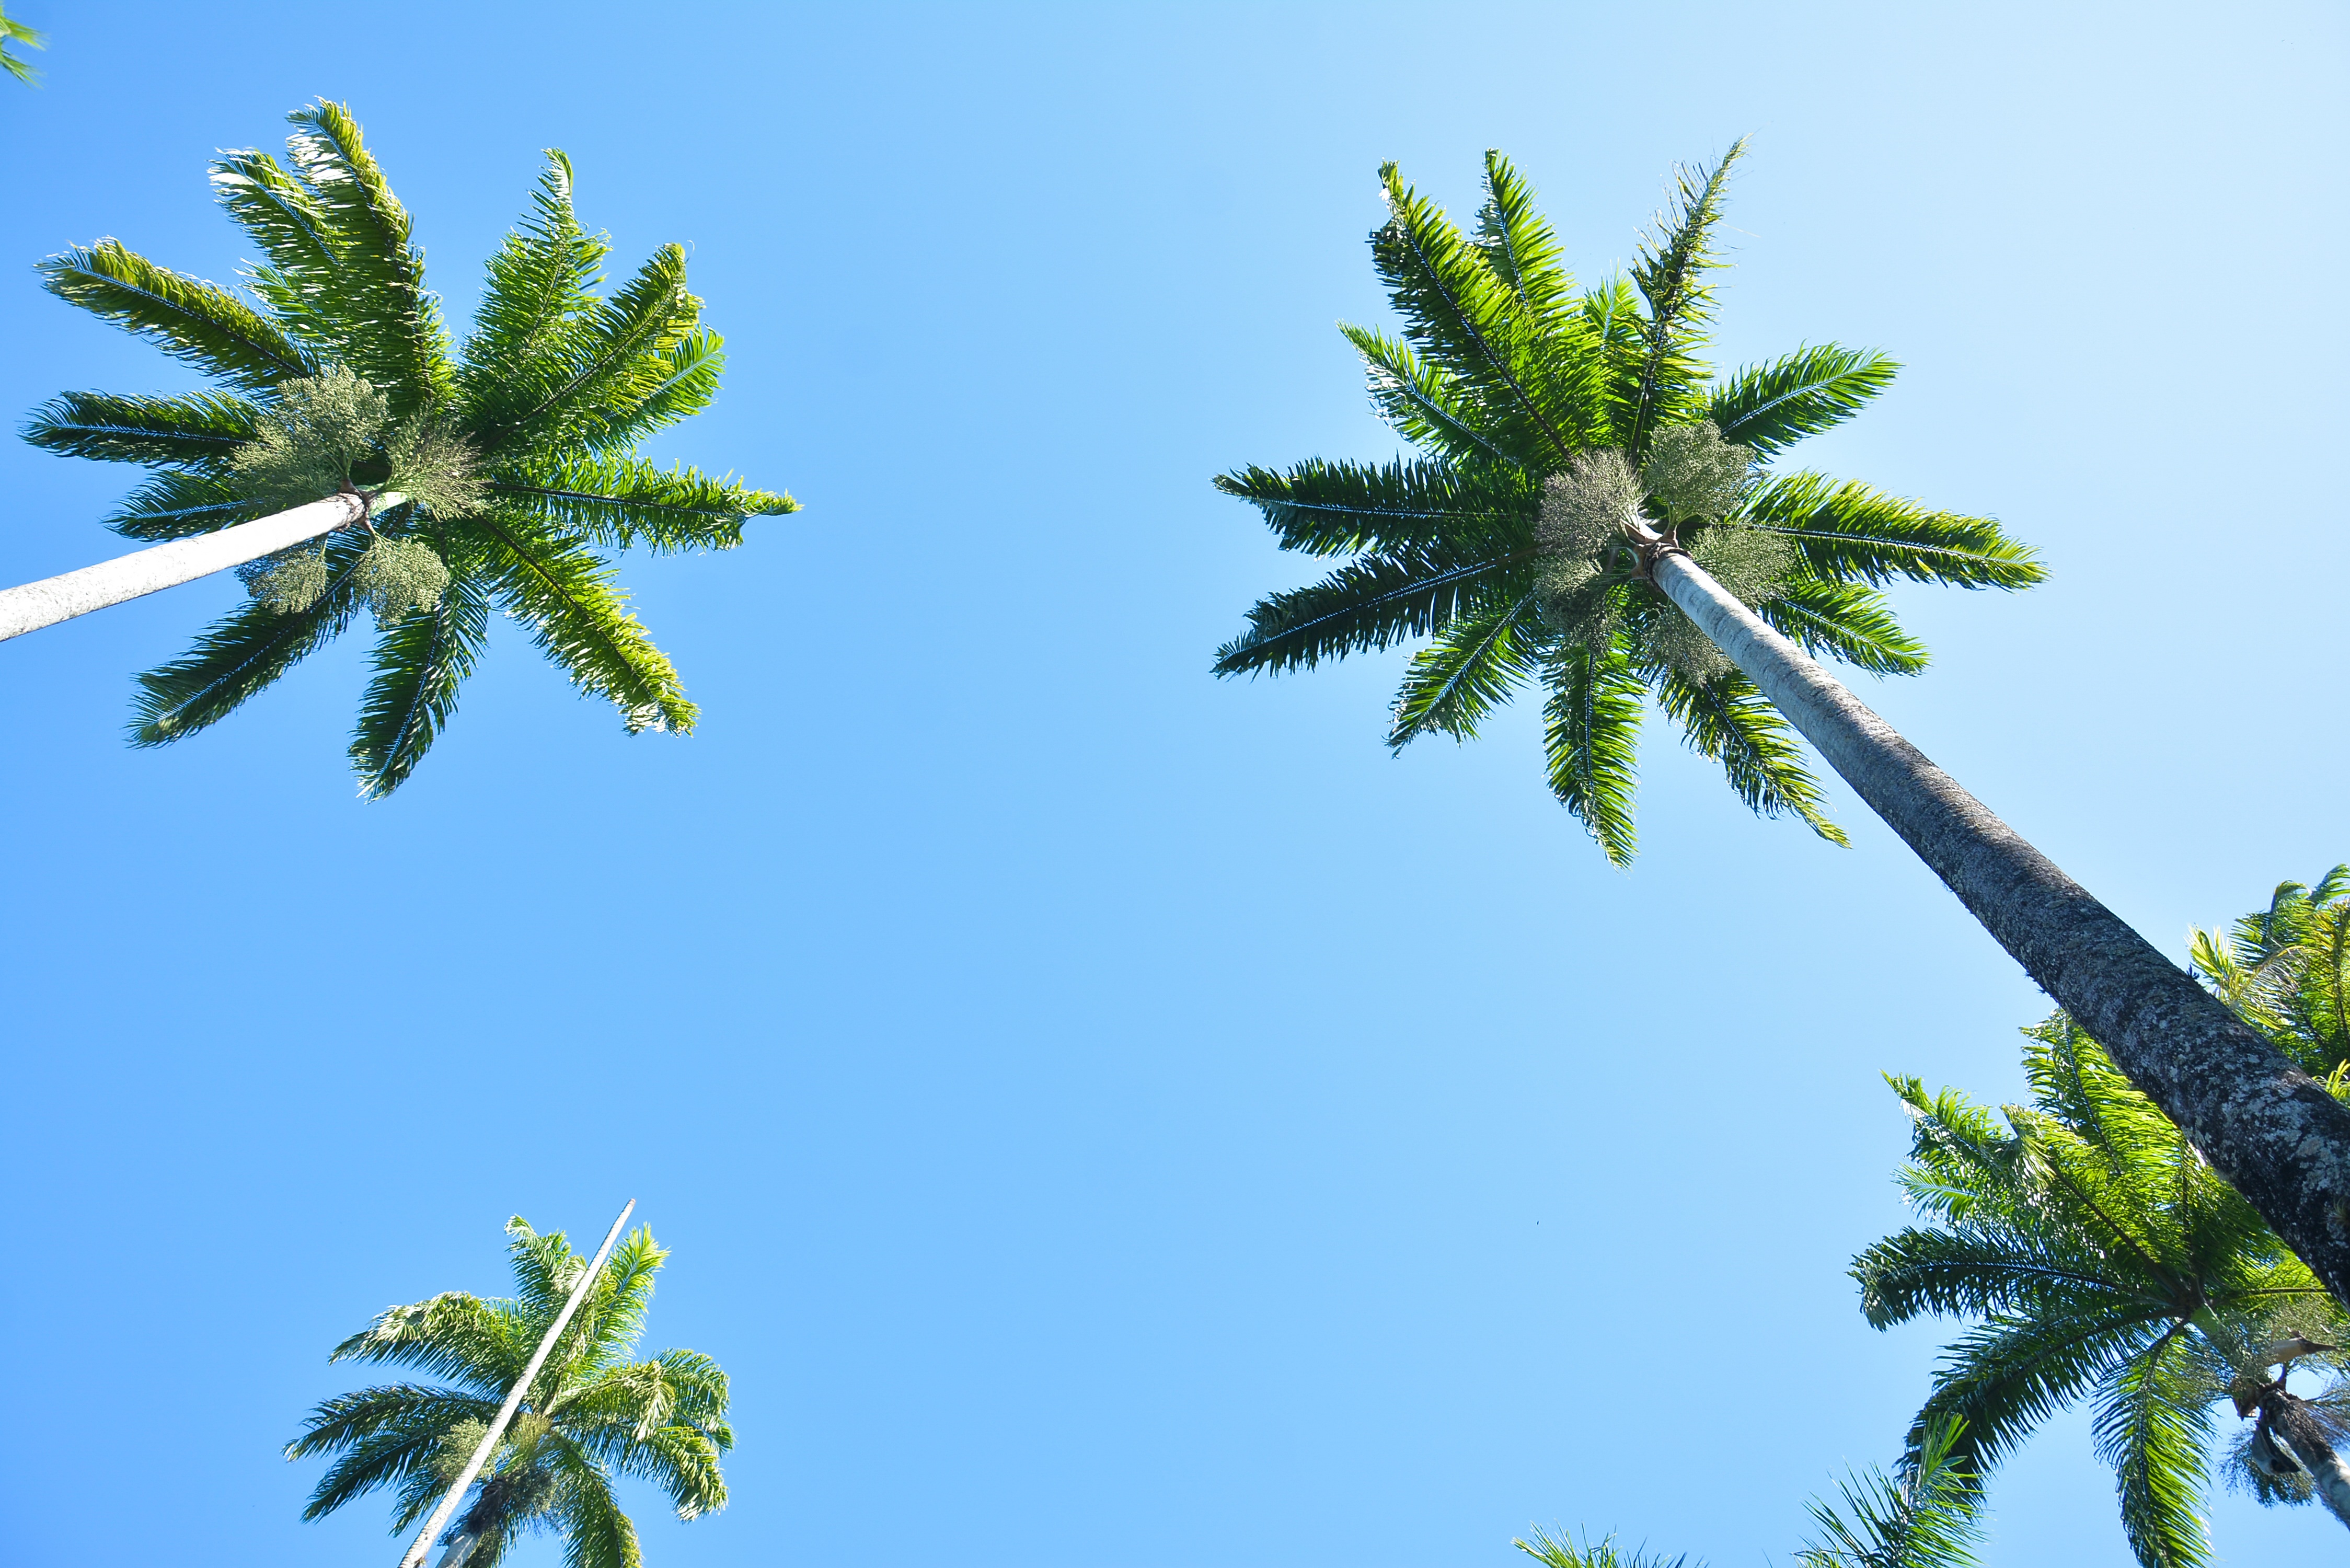
tree, branch, plant, sky, leaf, flower, summer, green, jungle, evergreen, botany, garden, fir, flora, spruce, vegetation, palm trees, tropics, ecosystem, biome, woody plant, land plant, arecales, palm family, borassus flabellifer